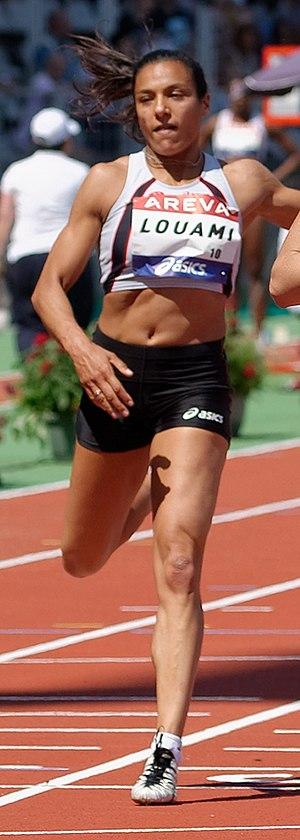
Myriam Soumaré remporte la première série du 200 mètres féminin en 22″88 aux championnats de France d'athlétisme 2013 au Stade Charléty à Paris, le 14 juillet 2013.
Carima Louami est une athlète française, spécialiste du sprint. Elle mesure 1,65 m pour 50 kg. Son club est l'US Tourcoing.